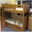
Label: bed